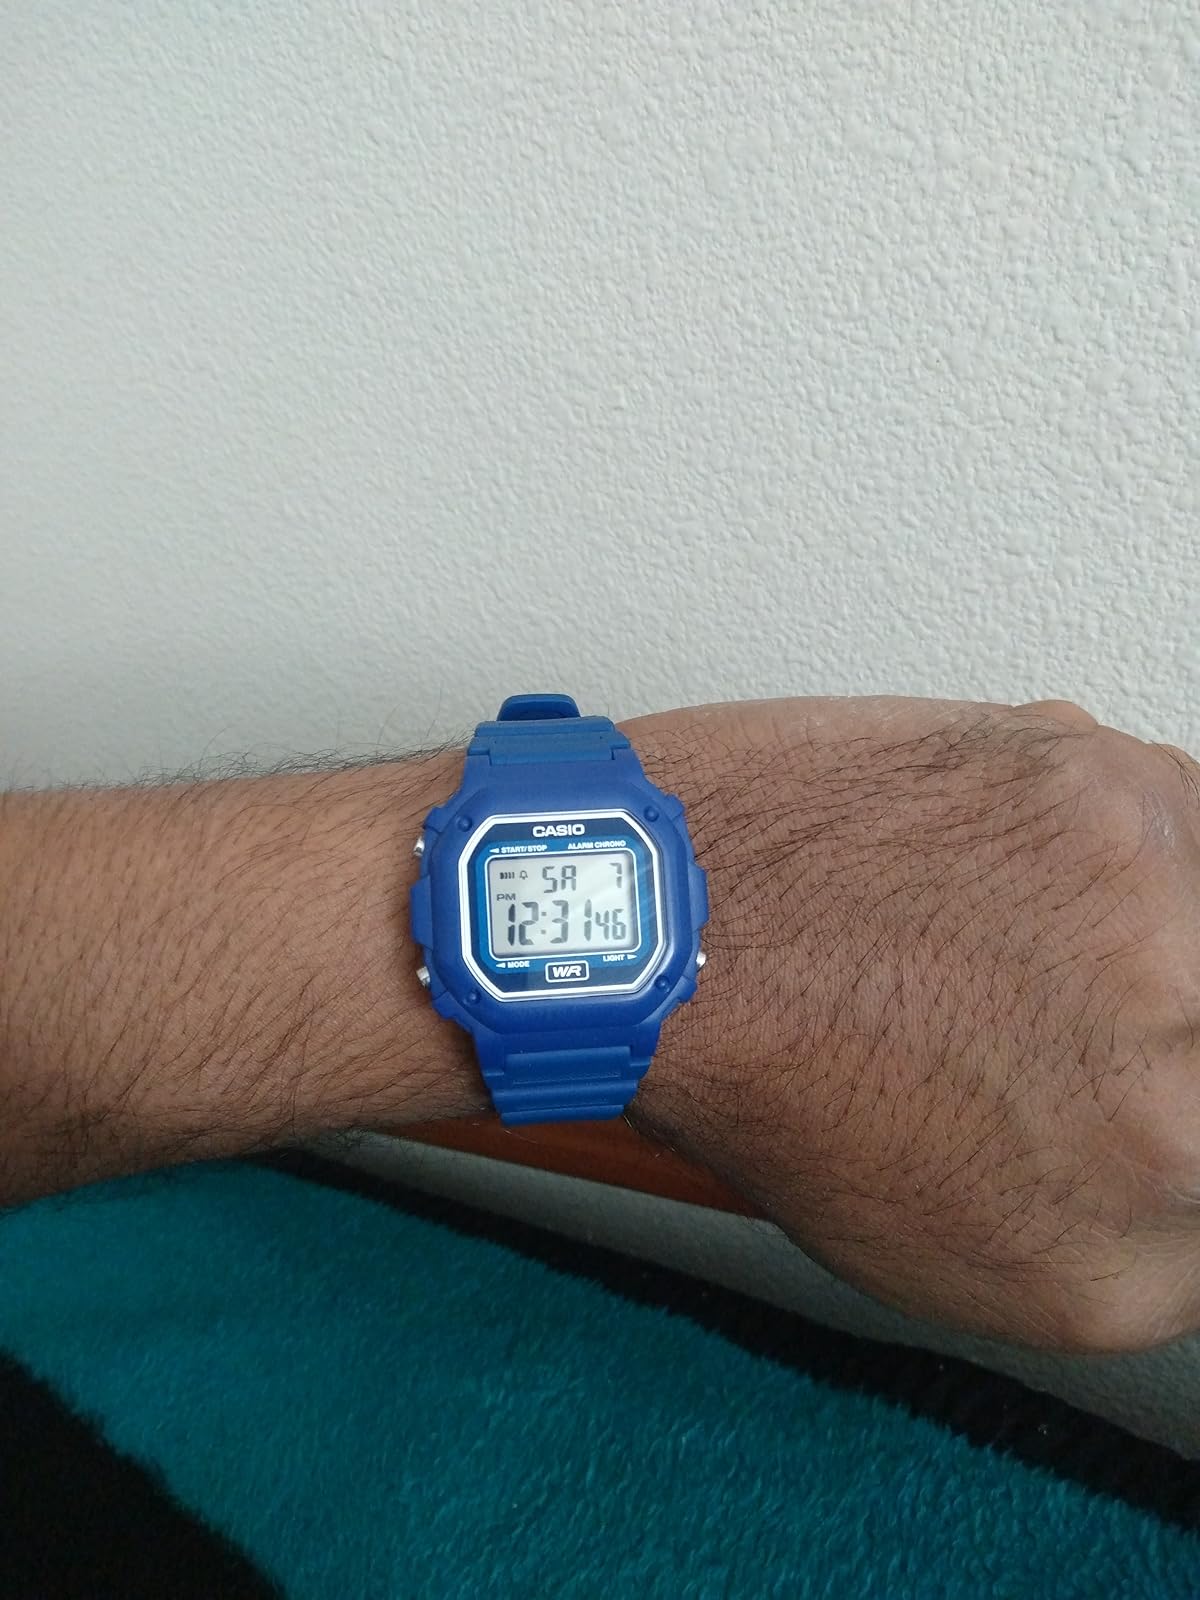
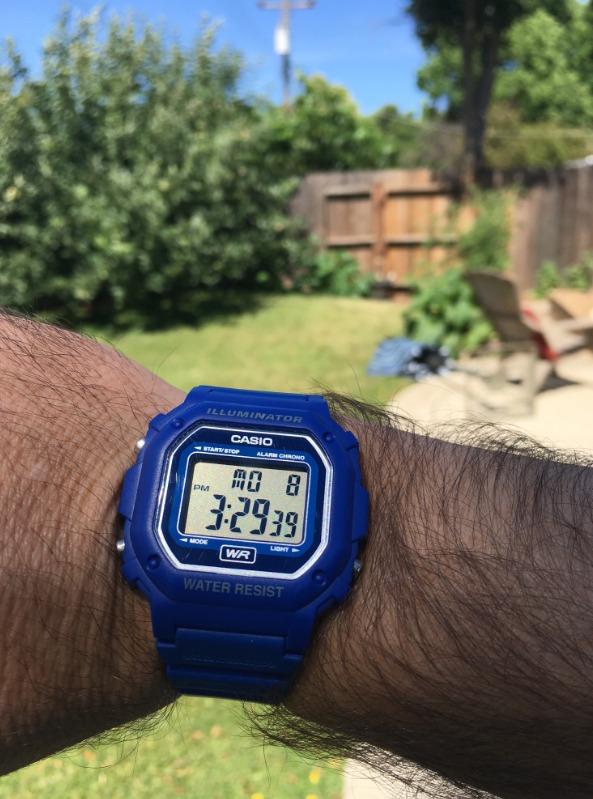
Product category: accessories_watch
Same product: yes